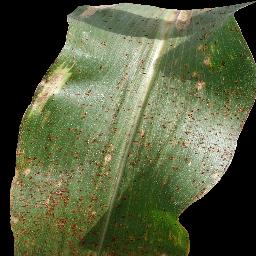
Label: Corn_(Maize)___Common_Rust